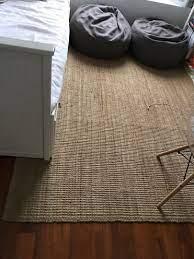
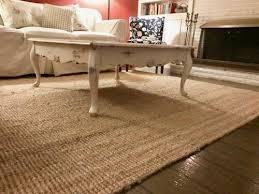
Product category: misc
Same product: yes